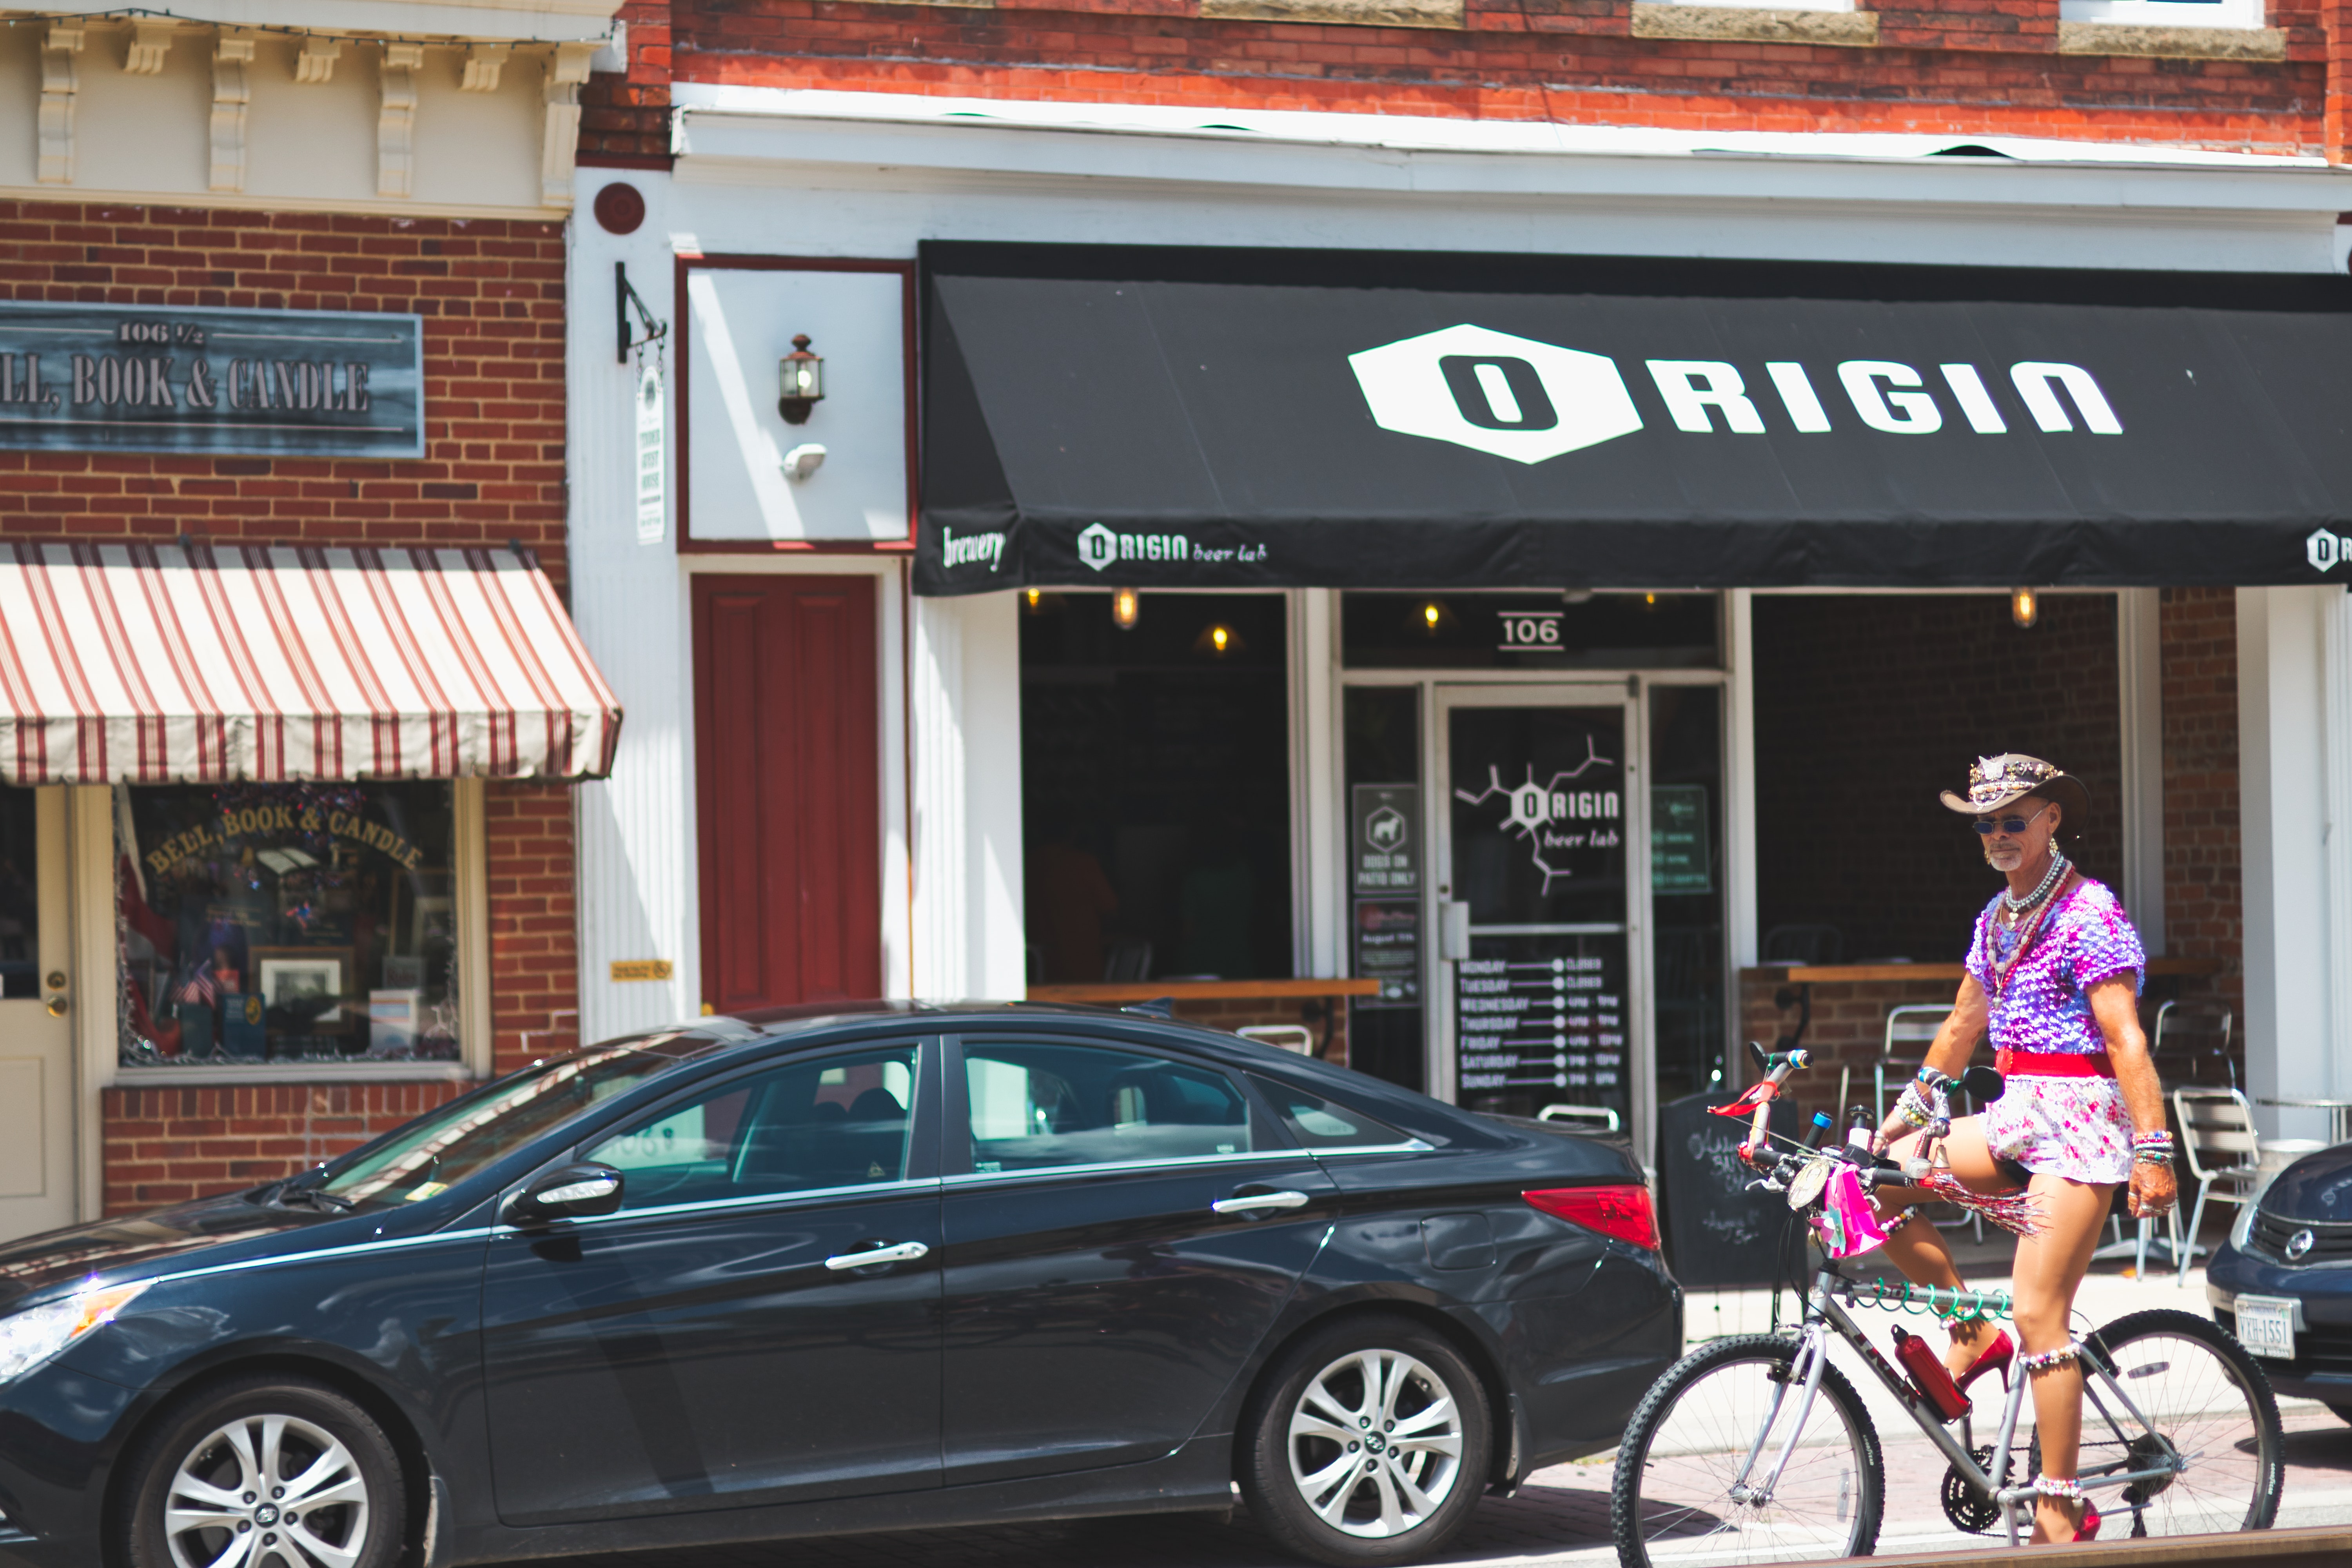
land vehicle, vehicle, mid size car, car, automotive design, transport, mode of transport, family car, compact car, compact mpv, hatchback, recreation, rim, bicycle, sedan